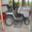
Label: lawn_mower